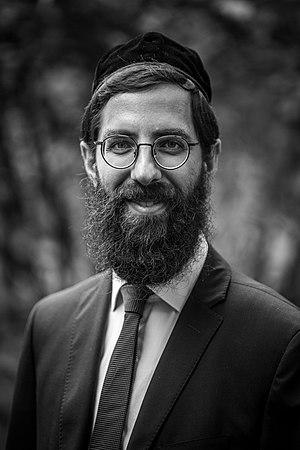
Harold Weill, grand-rabbin de Strasbourg.
Harold Abraham Weill, né en 1983 à Schiltigheim, est un rabbin français, grand-rabbin de Strasbourg et du Bas-Rhin depuis septembre 2017.